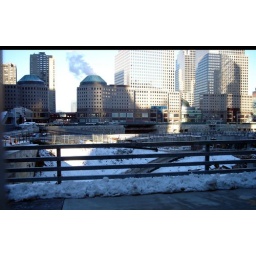
This is the hole in the ground where the twin towers used to stand.